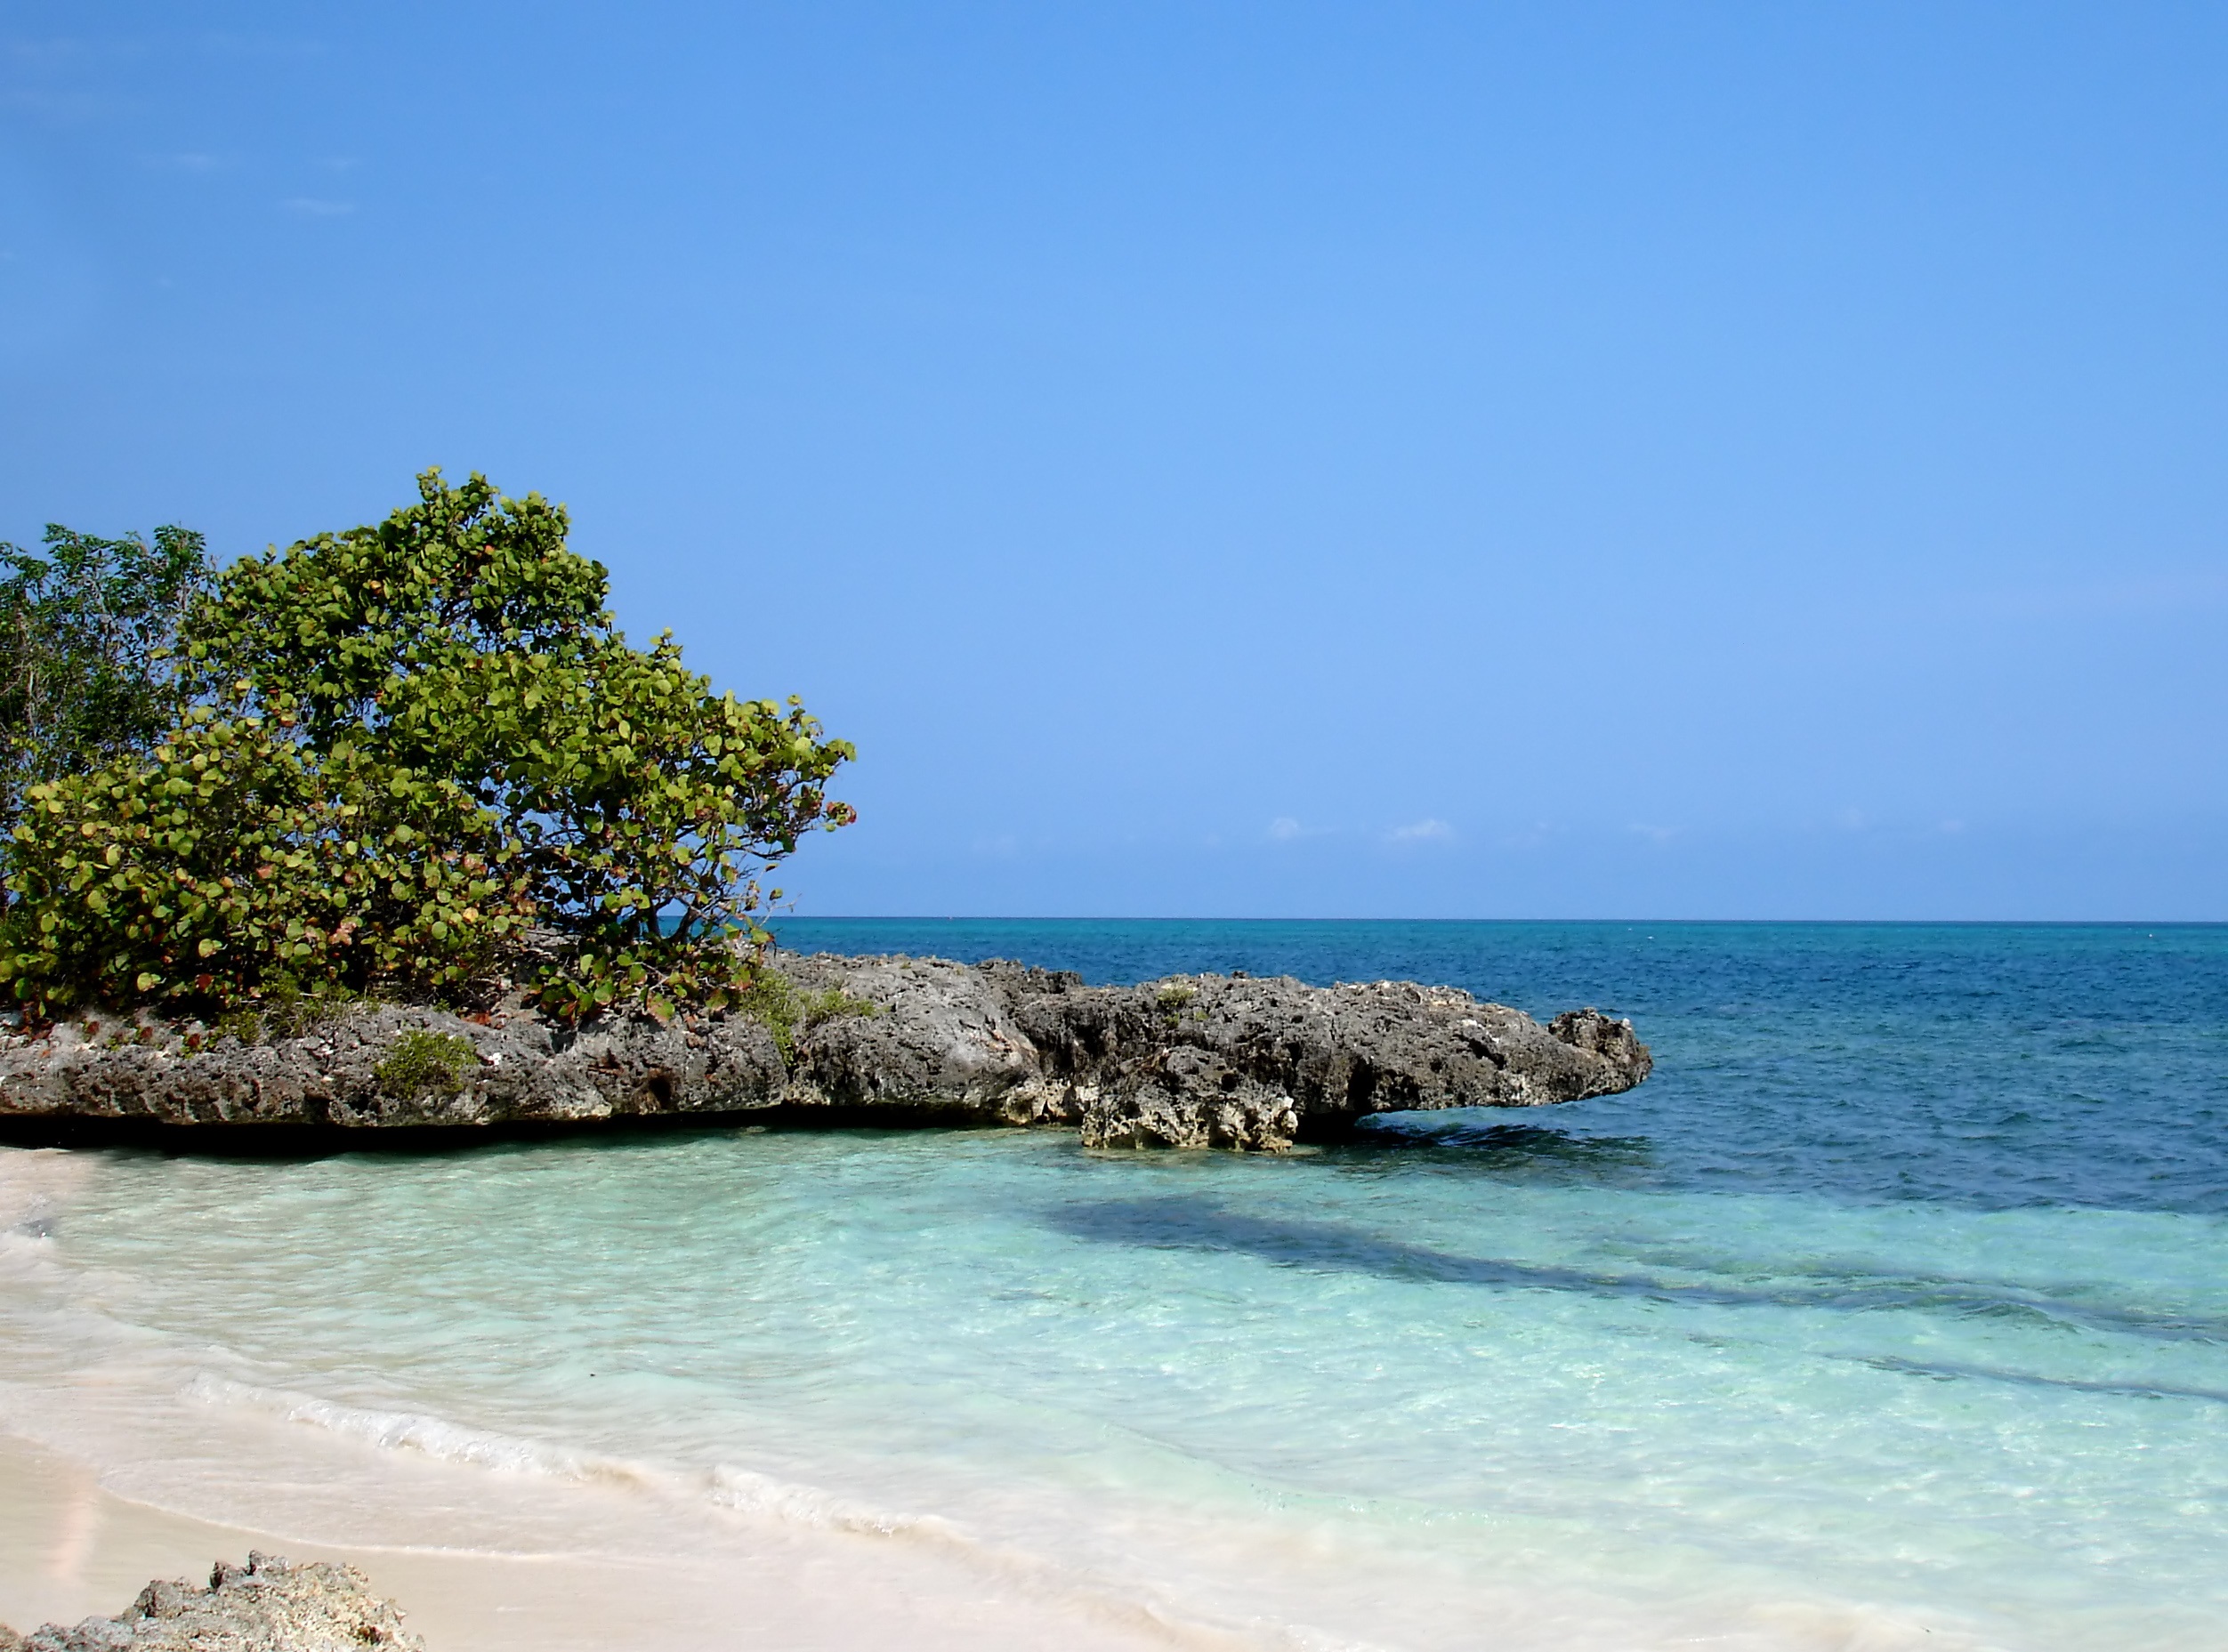
beach, landscape, sea, coast, rock, ocean, horizon, sky, shore, vacation, cliff, cove, inlet, lagoon, bay, island, blue, terrain, body of water, archipelago, caribbean, tropics, cape, islet, landform, geographical feature